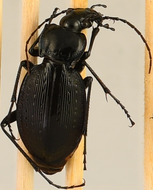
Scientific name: Carabus goryi
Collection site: Mountain Lake Biological Station NEON (MLBS), plot MLBS_002